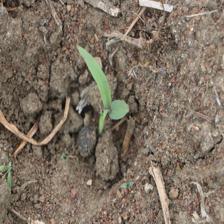
Label: Sorghum